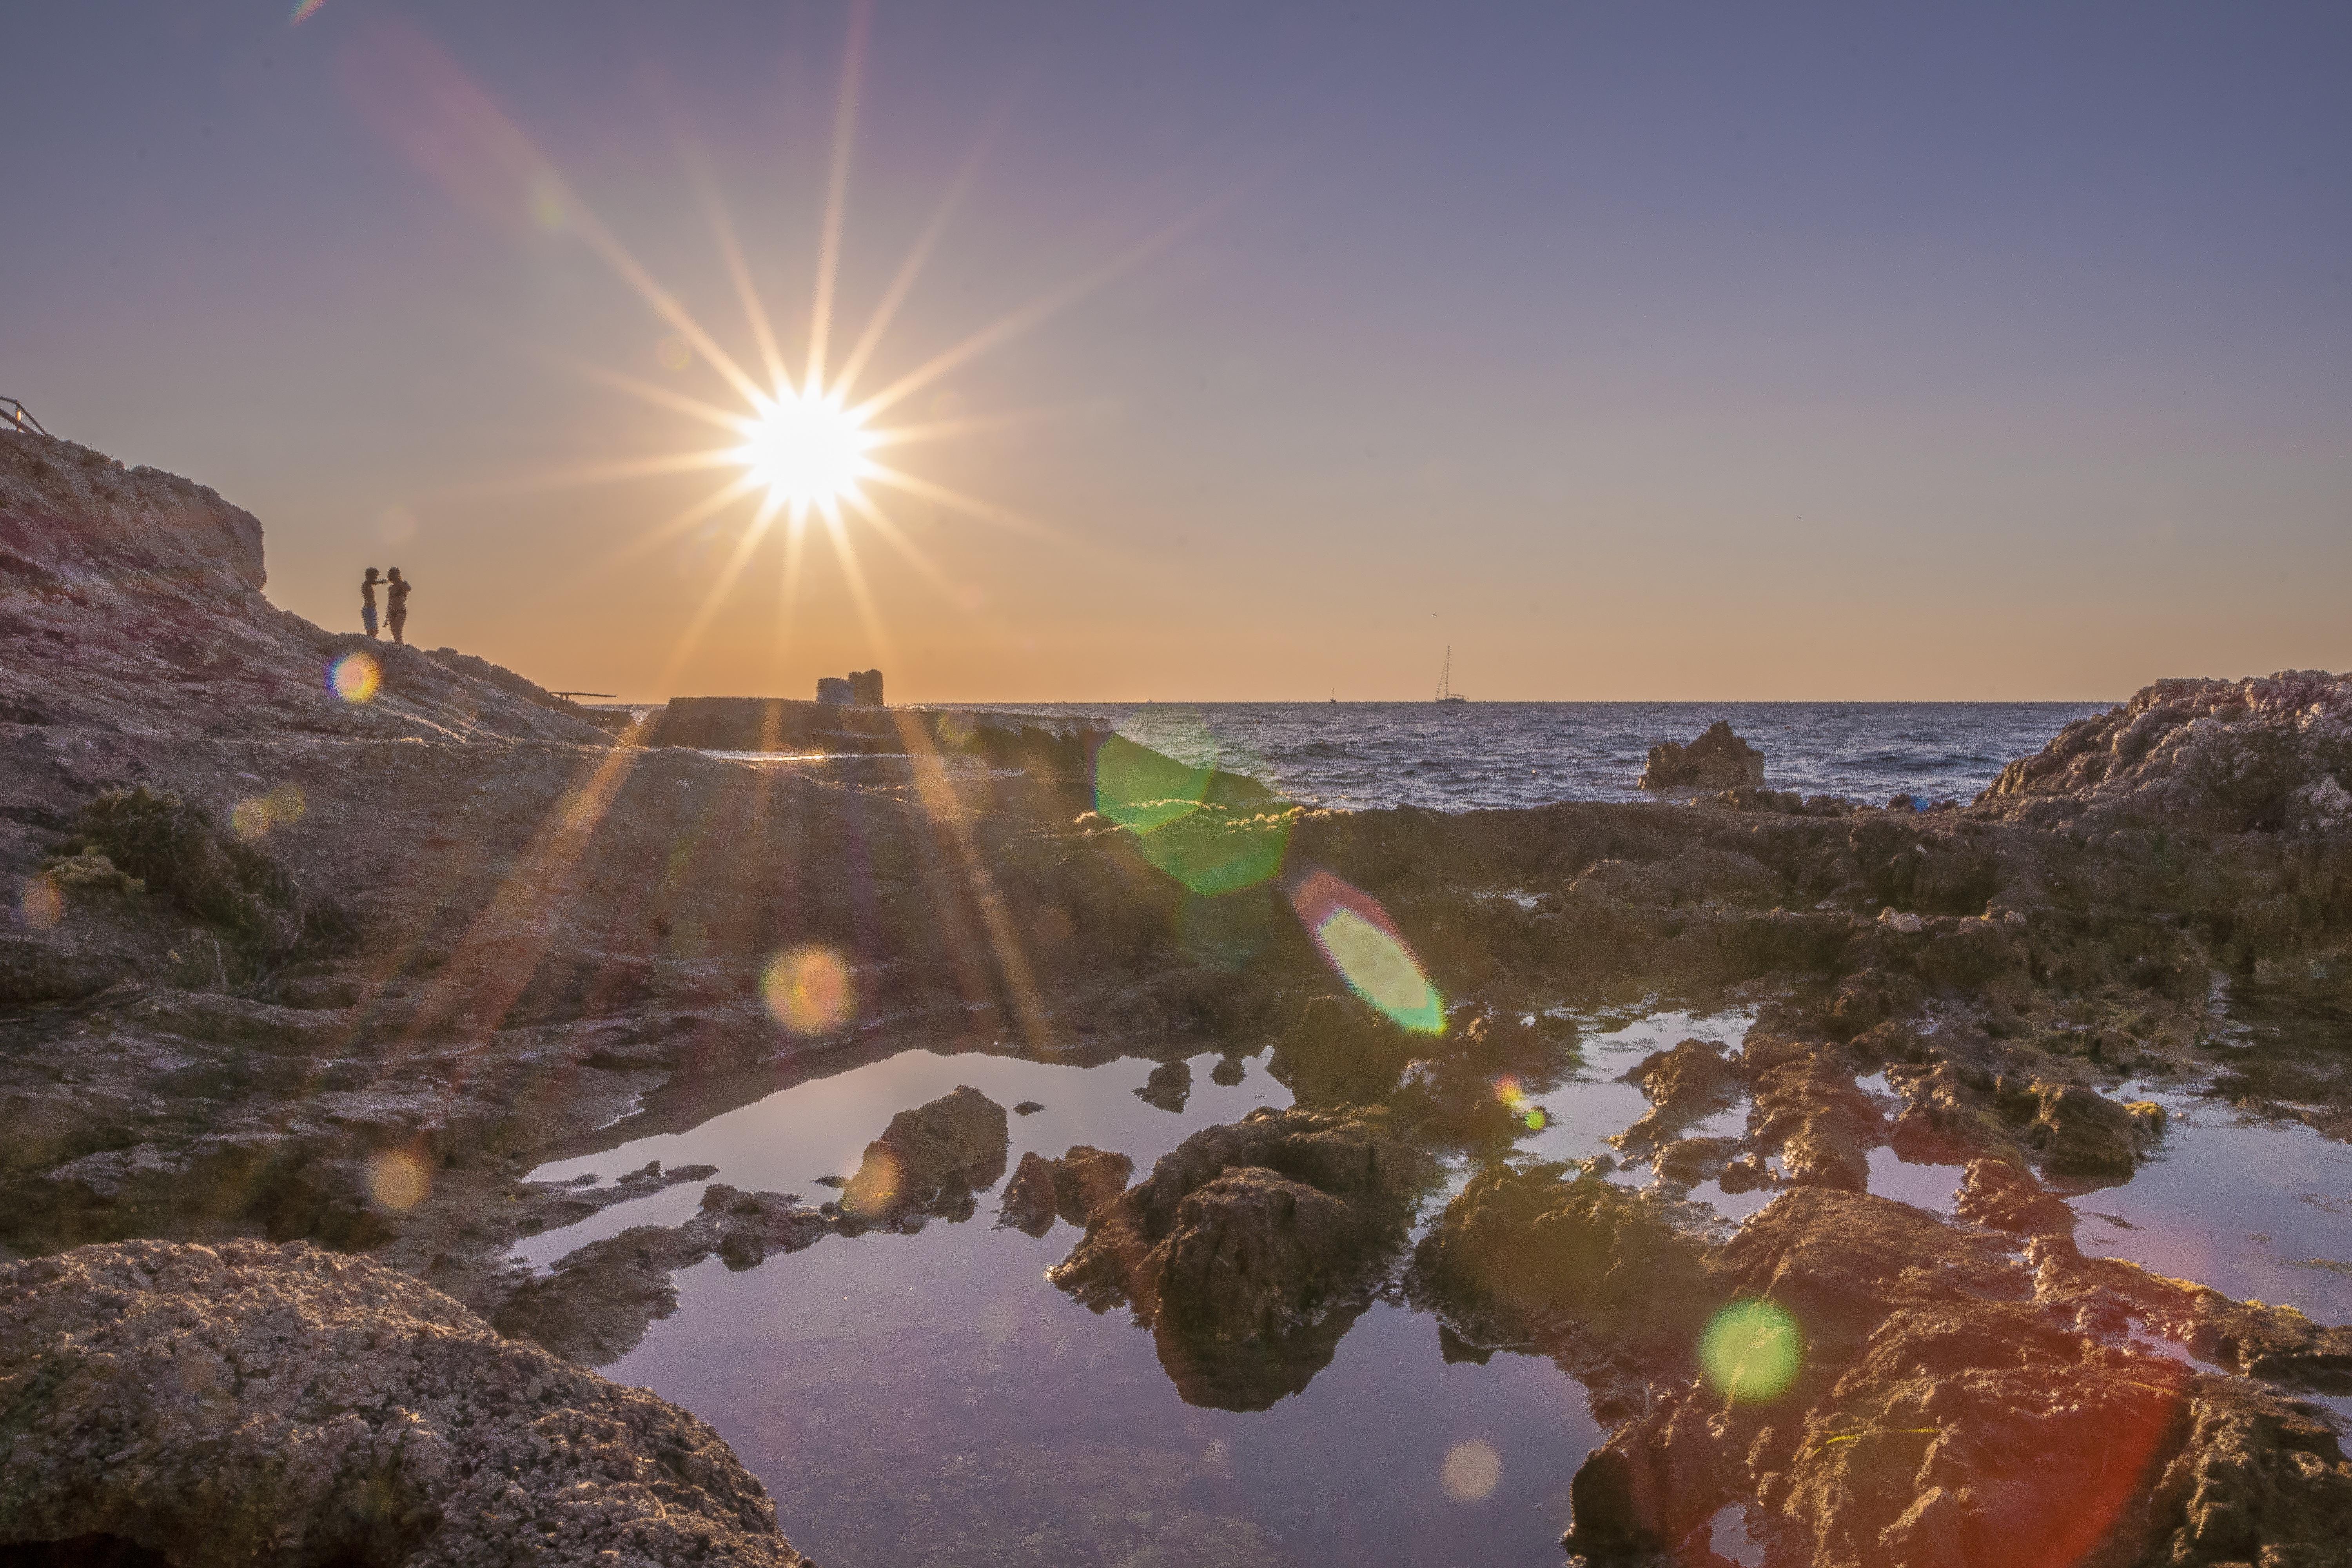
beach, landscape, sea, coast, water, rock, ocean, horizon, sky, sun, sunrise, sunset, sunlight, morning, shore, dawn, cliff, evening, reflection, calm, terrain, croatia, abendstimmung